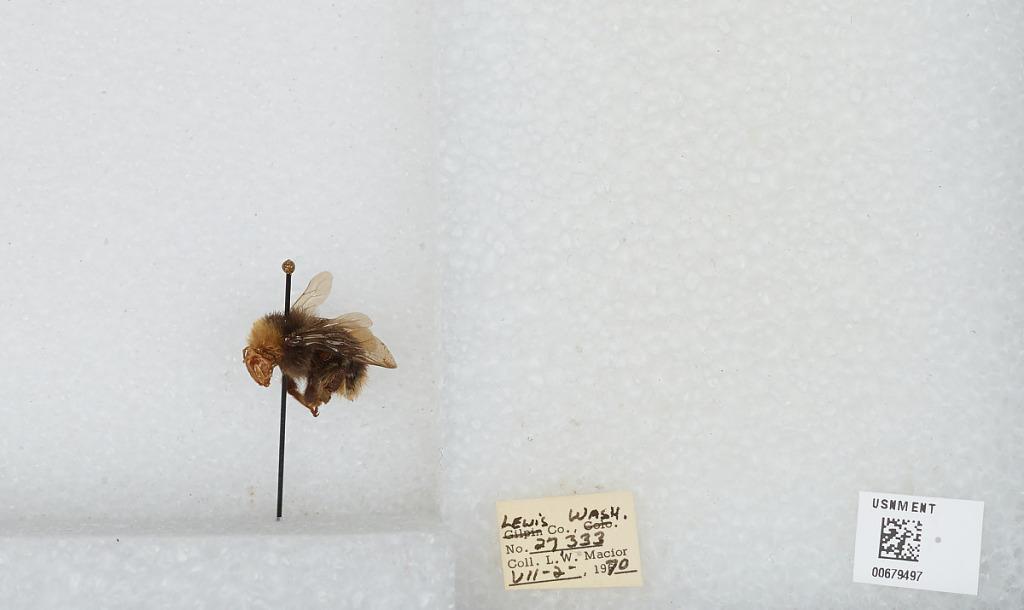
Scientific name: Bombus (Bombus) occidentalis Greene
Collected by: L. Macior
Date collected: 1970-7-2
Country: United States
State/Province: Colorado
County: Montezuma
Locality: Lewis
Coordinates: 37.4997, -108.669